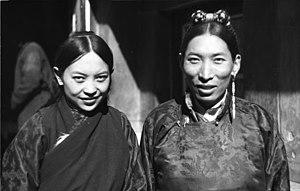
Le dzong au Tibet servait de centre à la fois religieux, militaire, administratif et social au district qu'il commandait. Ces forts furent édifiés à différentes périodes des rois du Tibet, sous les dynasties Yarlung, Phagmodrupa, Rinpungpa et Tsangpa. Sous le règne du 5ᵉ dalaï-lama, on construisit également des dzongs, dont le célèbre palais du Potala.